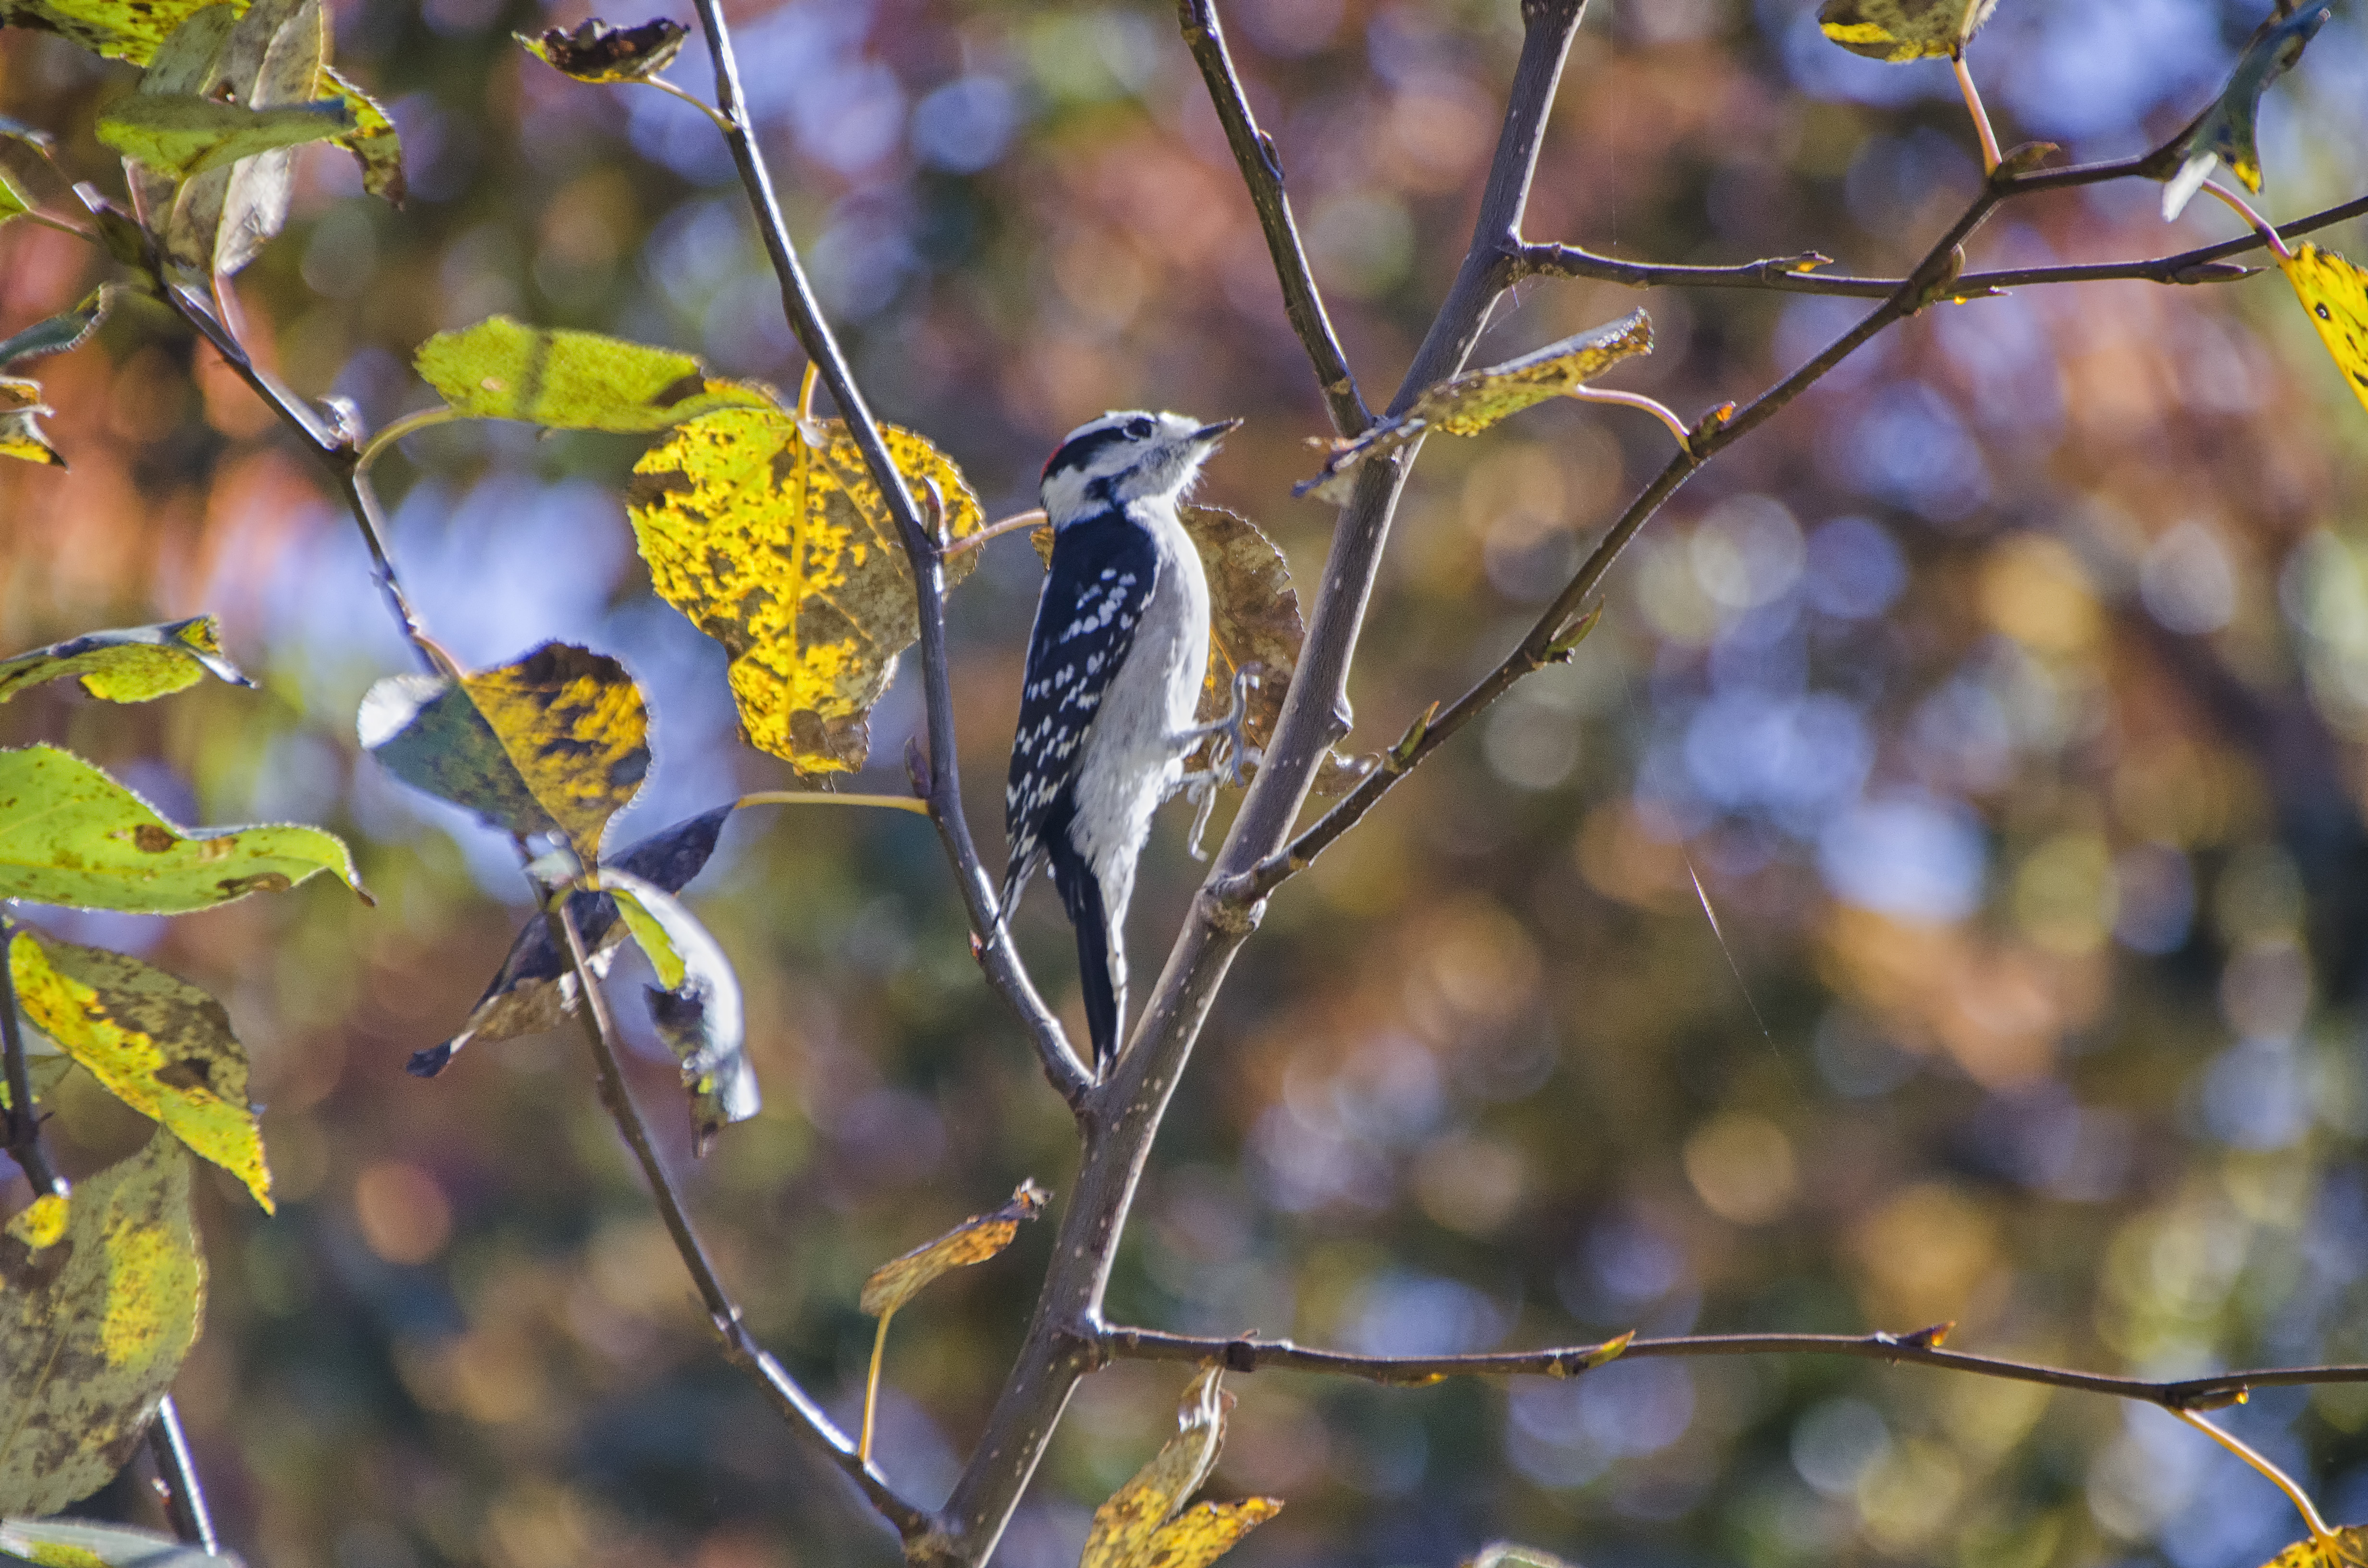
tree, nature, branch, blossom, bird, sunlight, leaf, flower, wildlife, spring, autumn, yellow, flora, season, fauna, canada, quebec, finch, woodpecker, sherbrooke, oiseau, pic, mineur, downy, perching bird